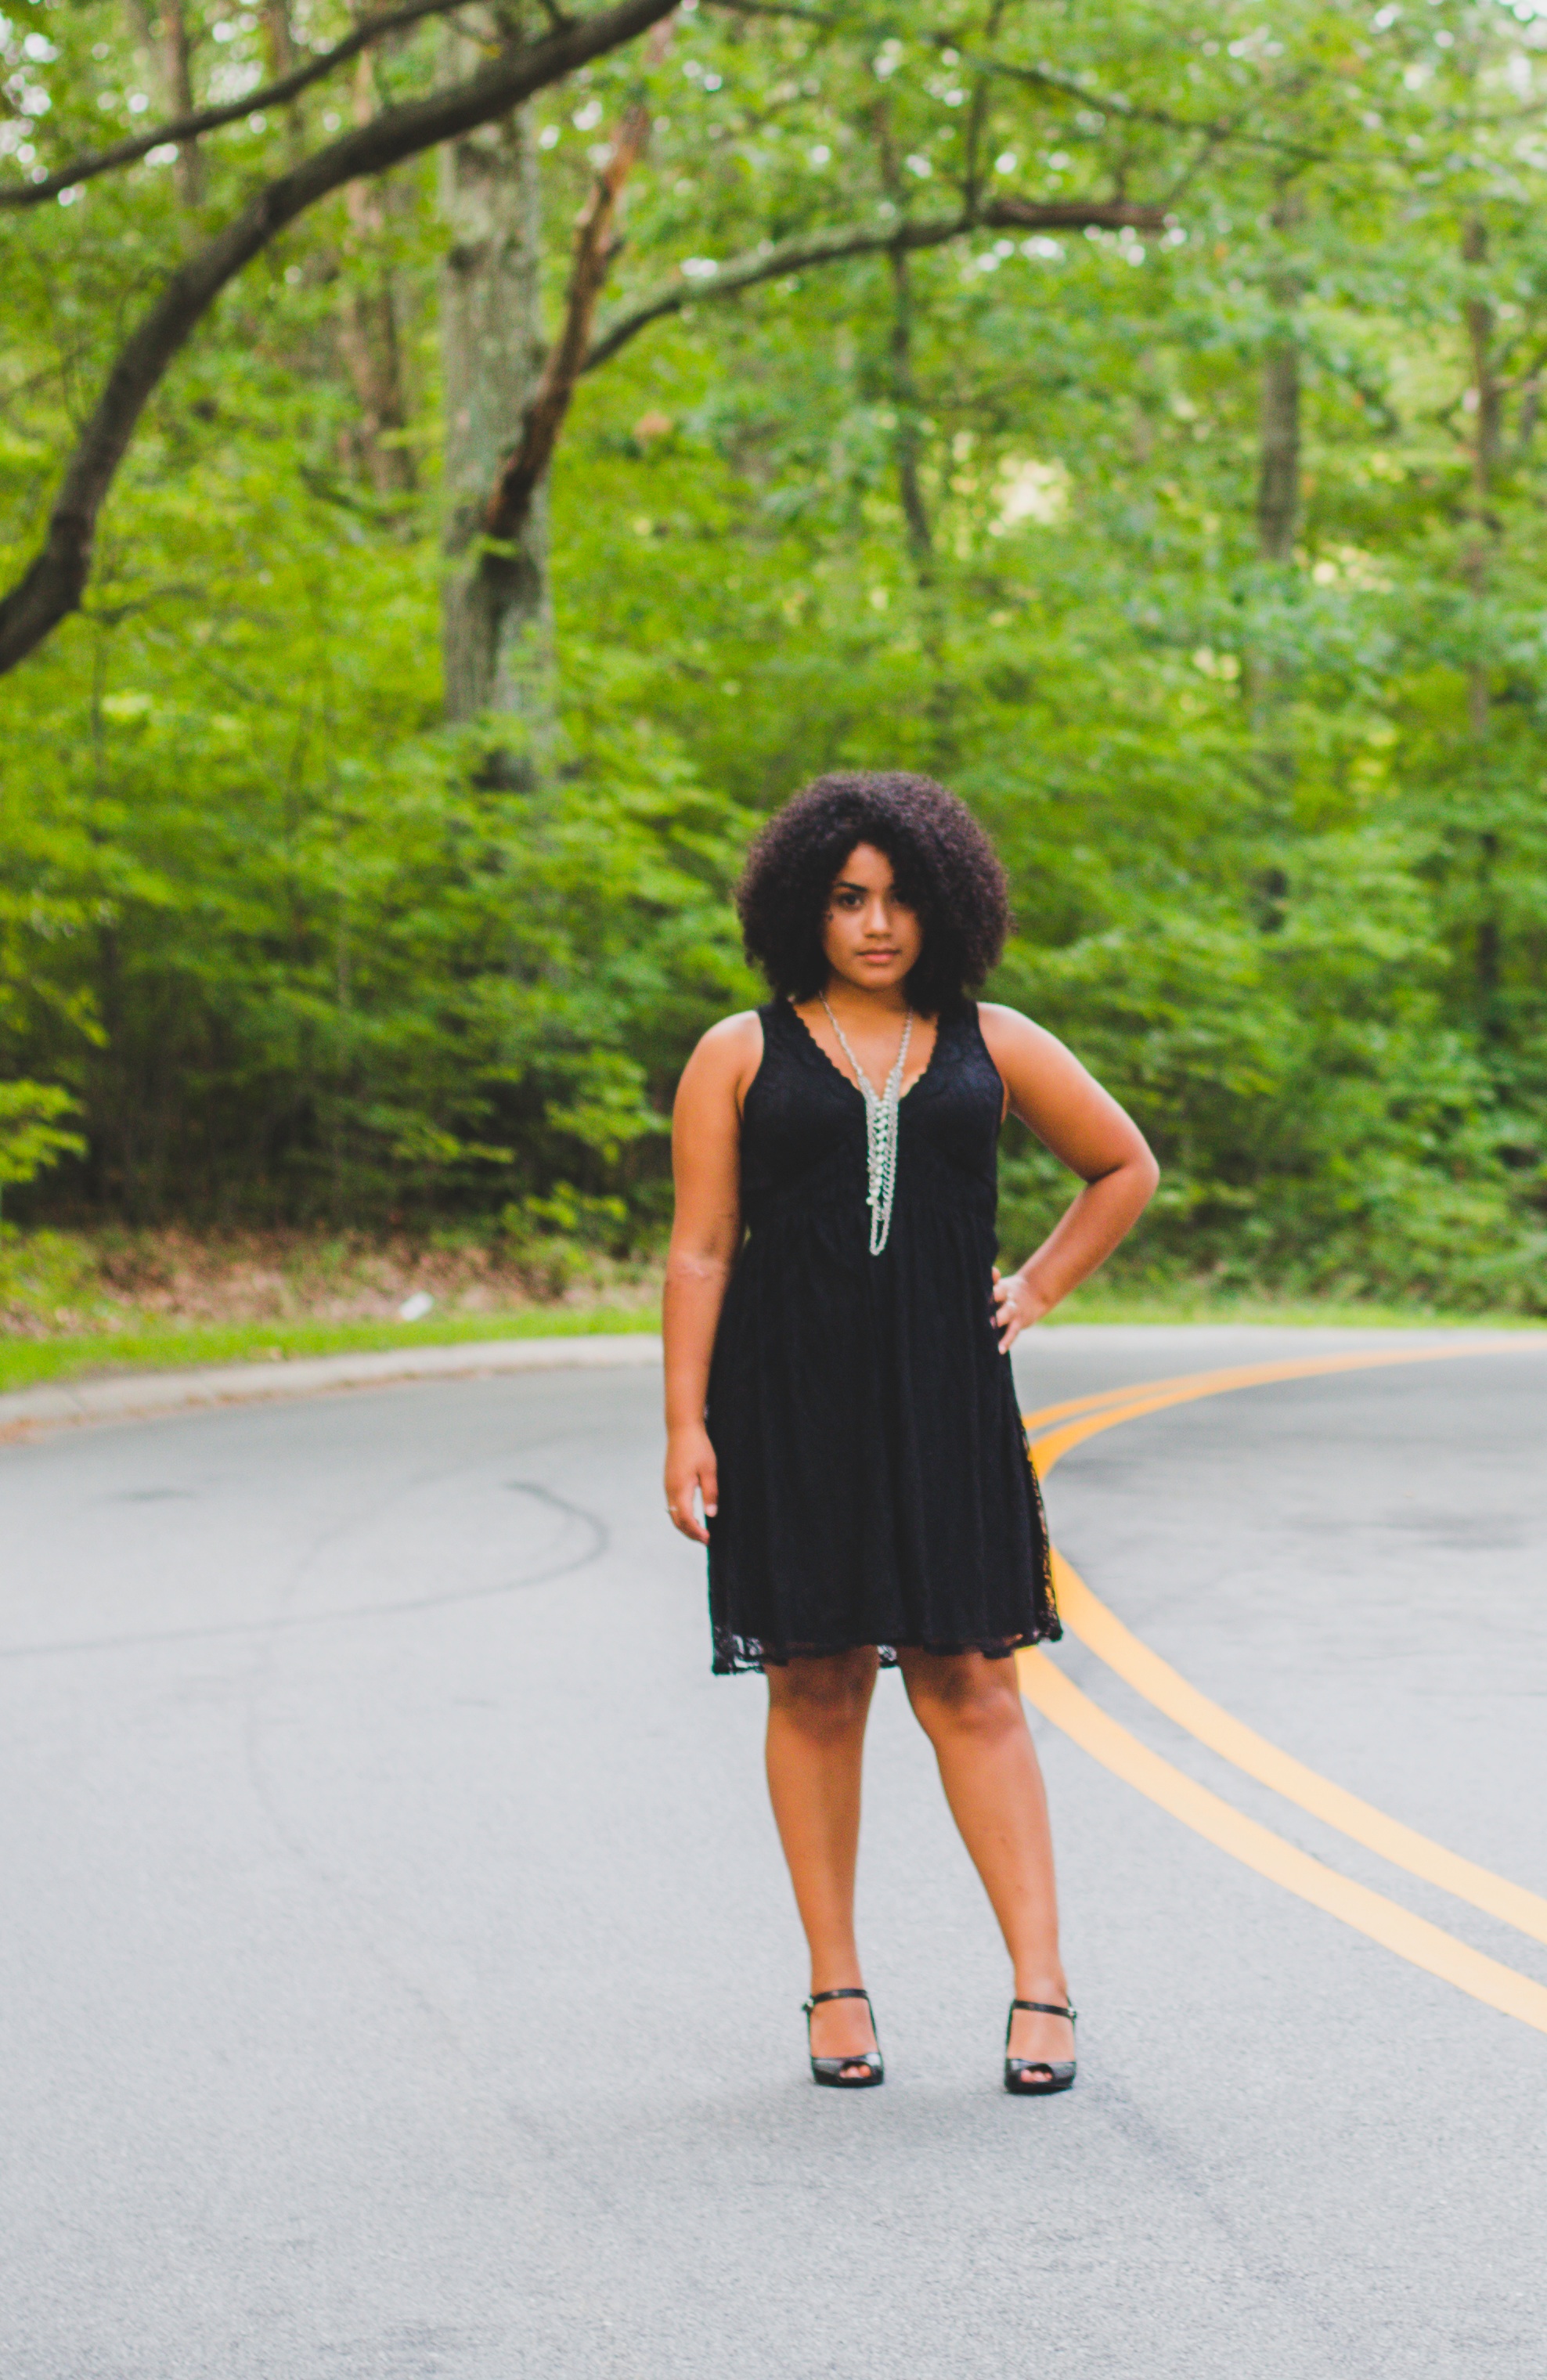
girl, woman, photography, model, spring, fashion, clothing, season, dress, footwear, photograph, beauty, photo shoot, human positions